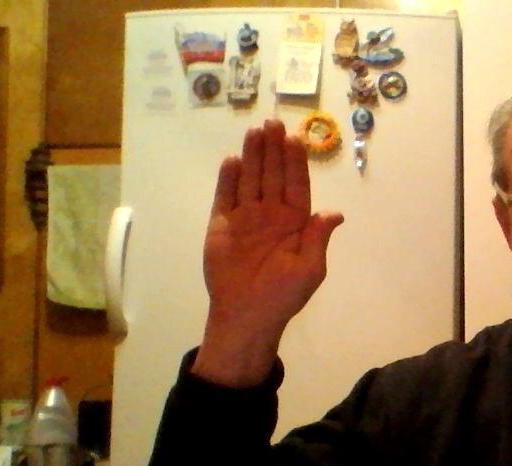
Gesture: stop